History of terrorism

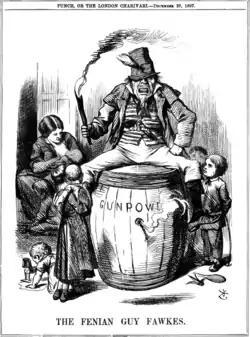
"The Fenian Guy Fawkes" by John Tenniel, published in Punch magazine, on 28 December 1867

One of the earliest groups to utilize modern terrorist techniques was arguably the Fenian Brotherhood and its offshoot the Irish Republican Brotherhood. They were both founded in 1858 as revolutionary, militant nationalist and Catholic groups, both in Ireland and amongst the émigré community in the United States.